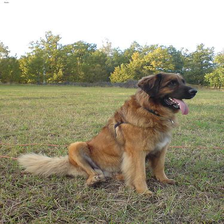
Species: dog
Breed: leonberger